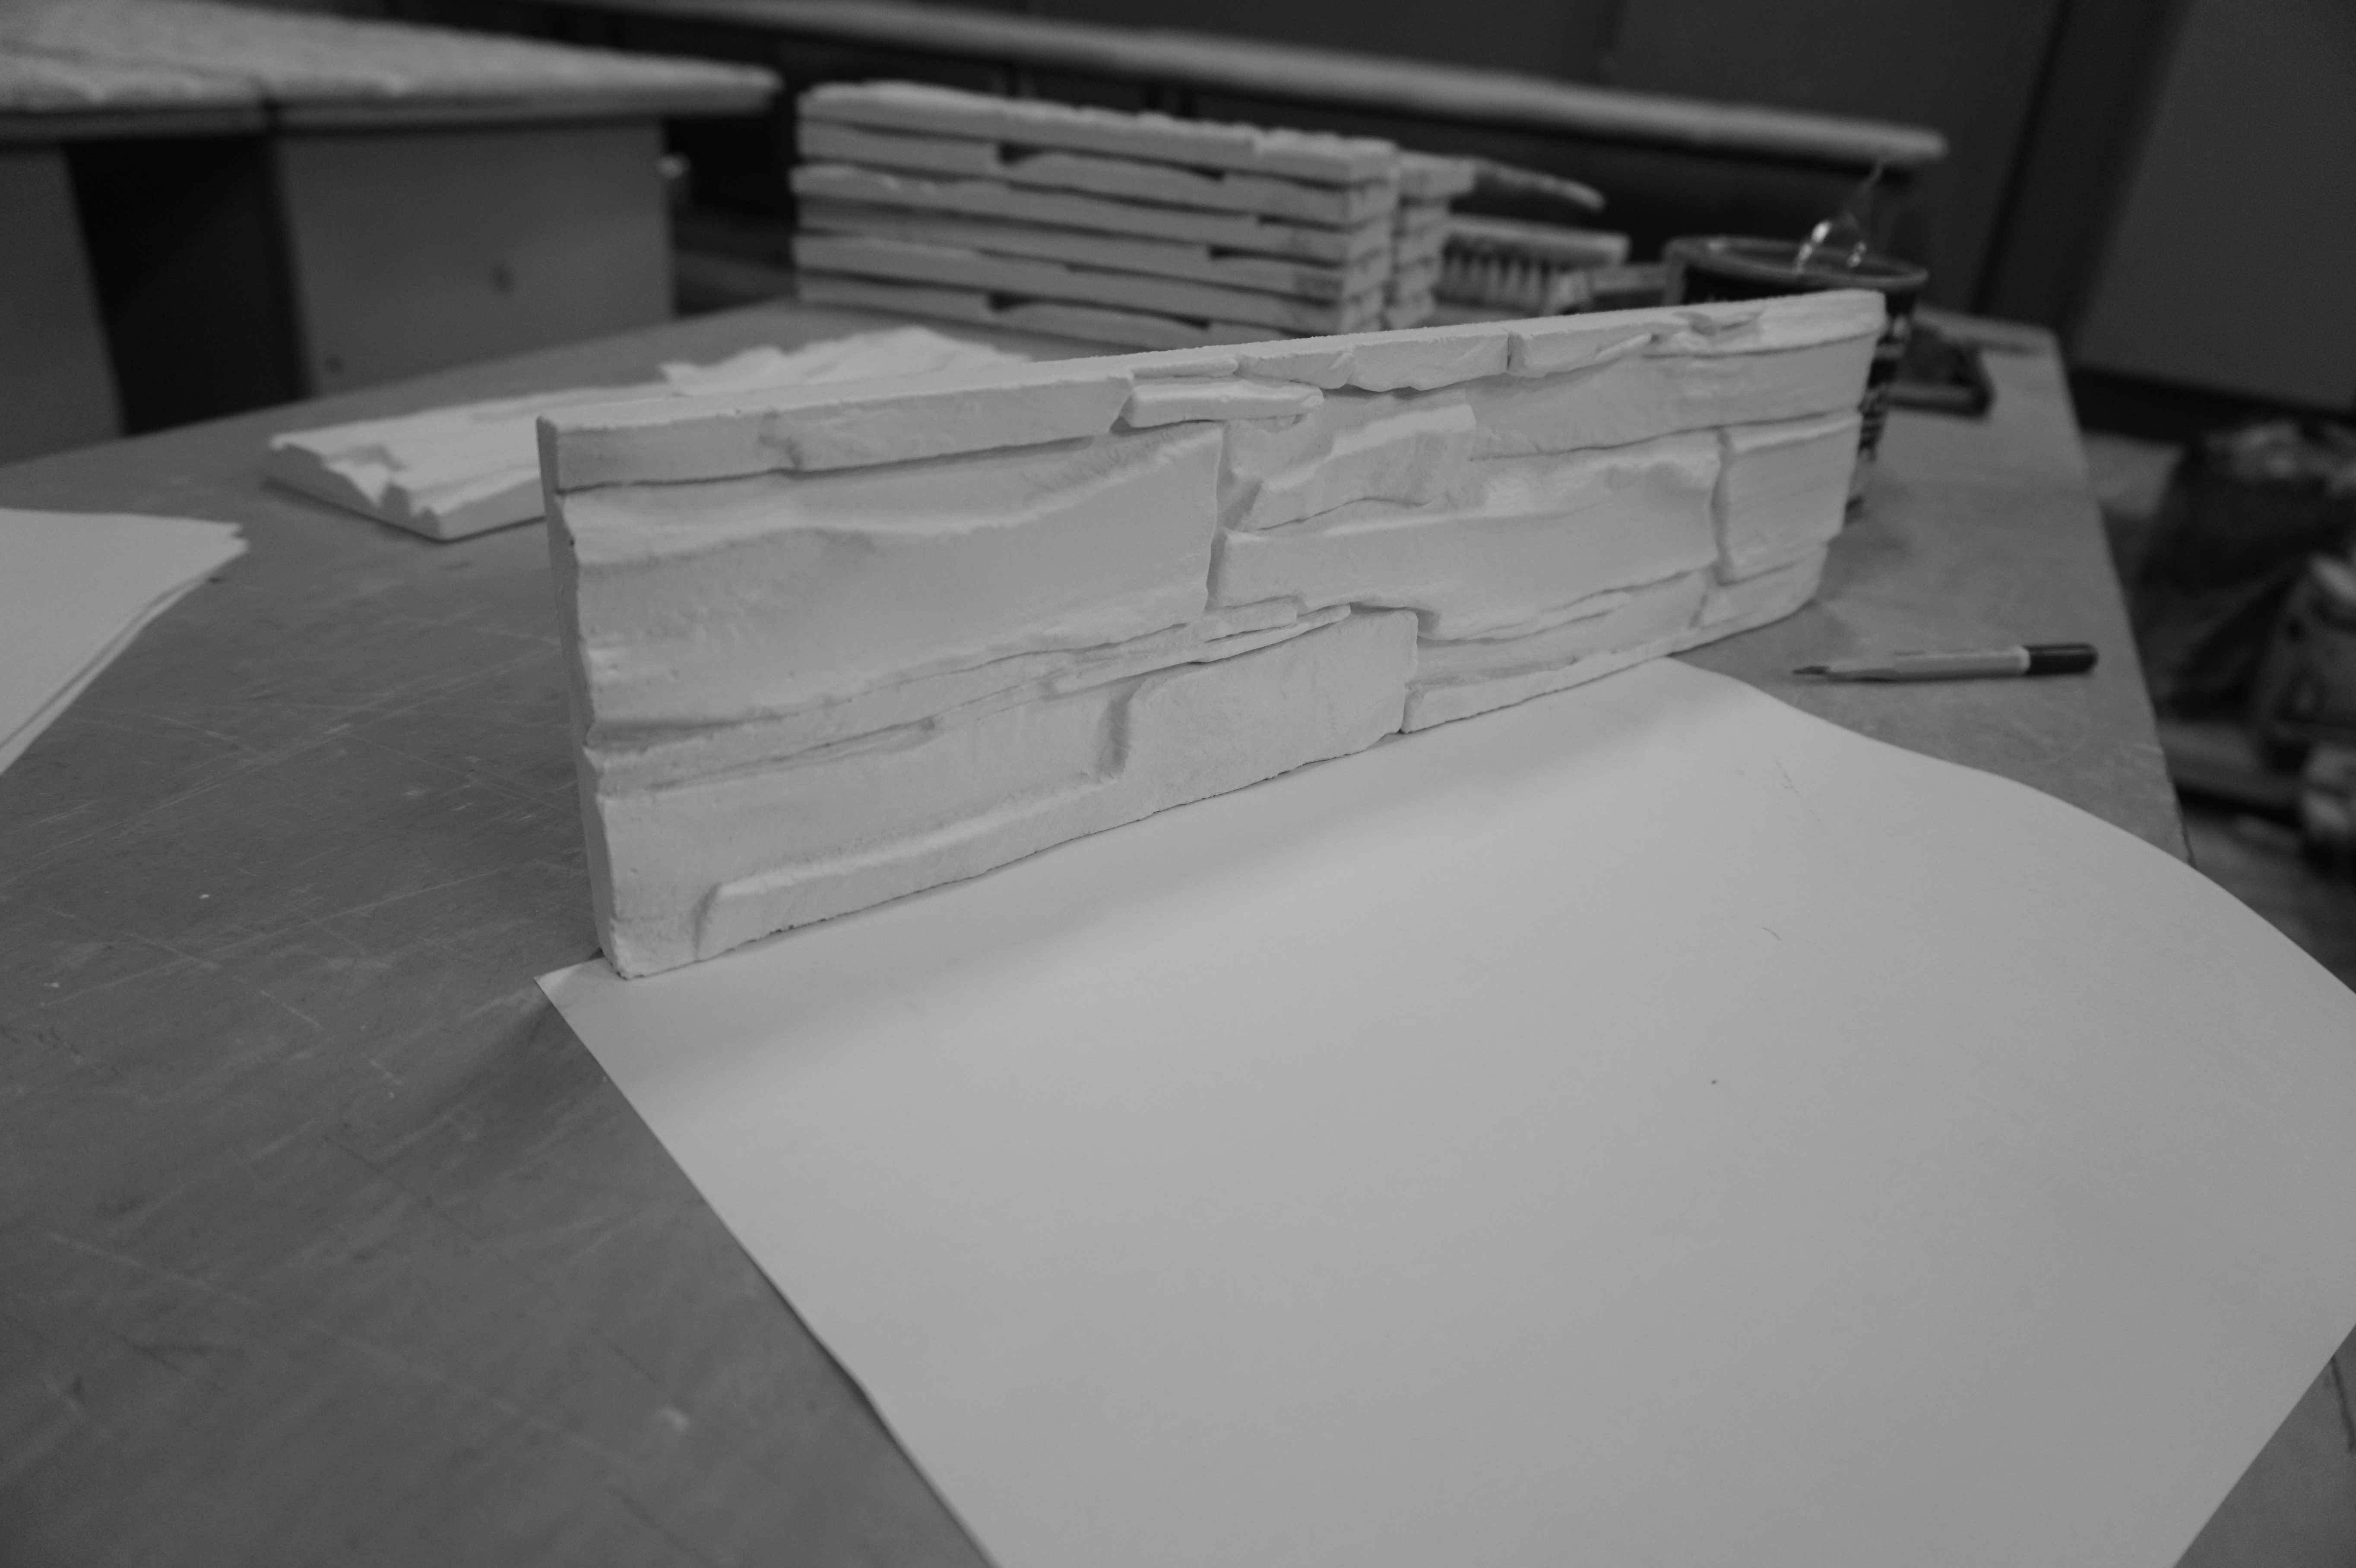
table, wing, white, floor, black, furniture, monochrome, material, art, drawing, design, automotive exterior